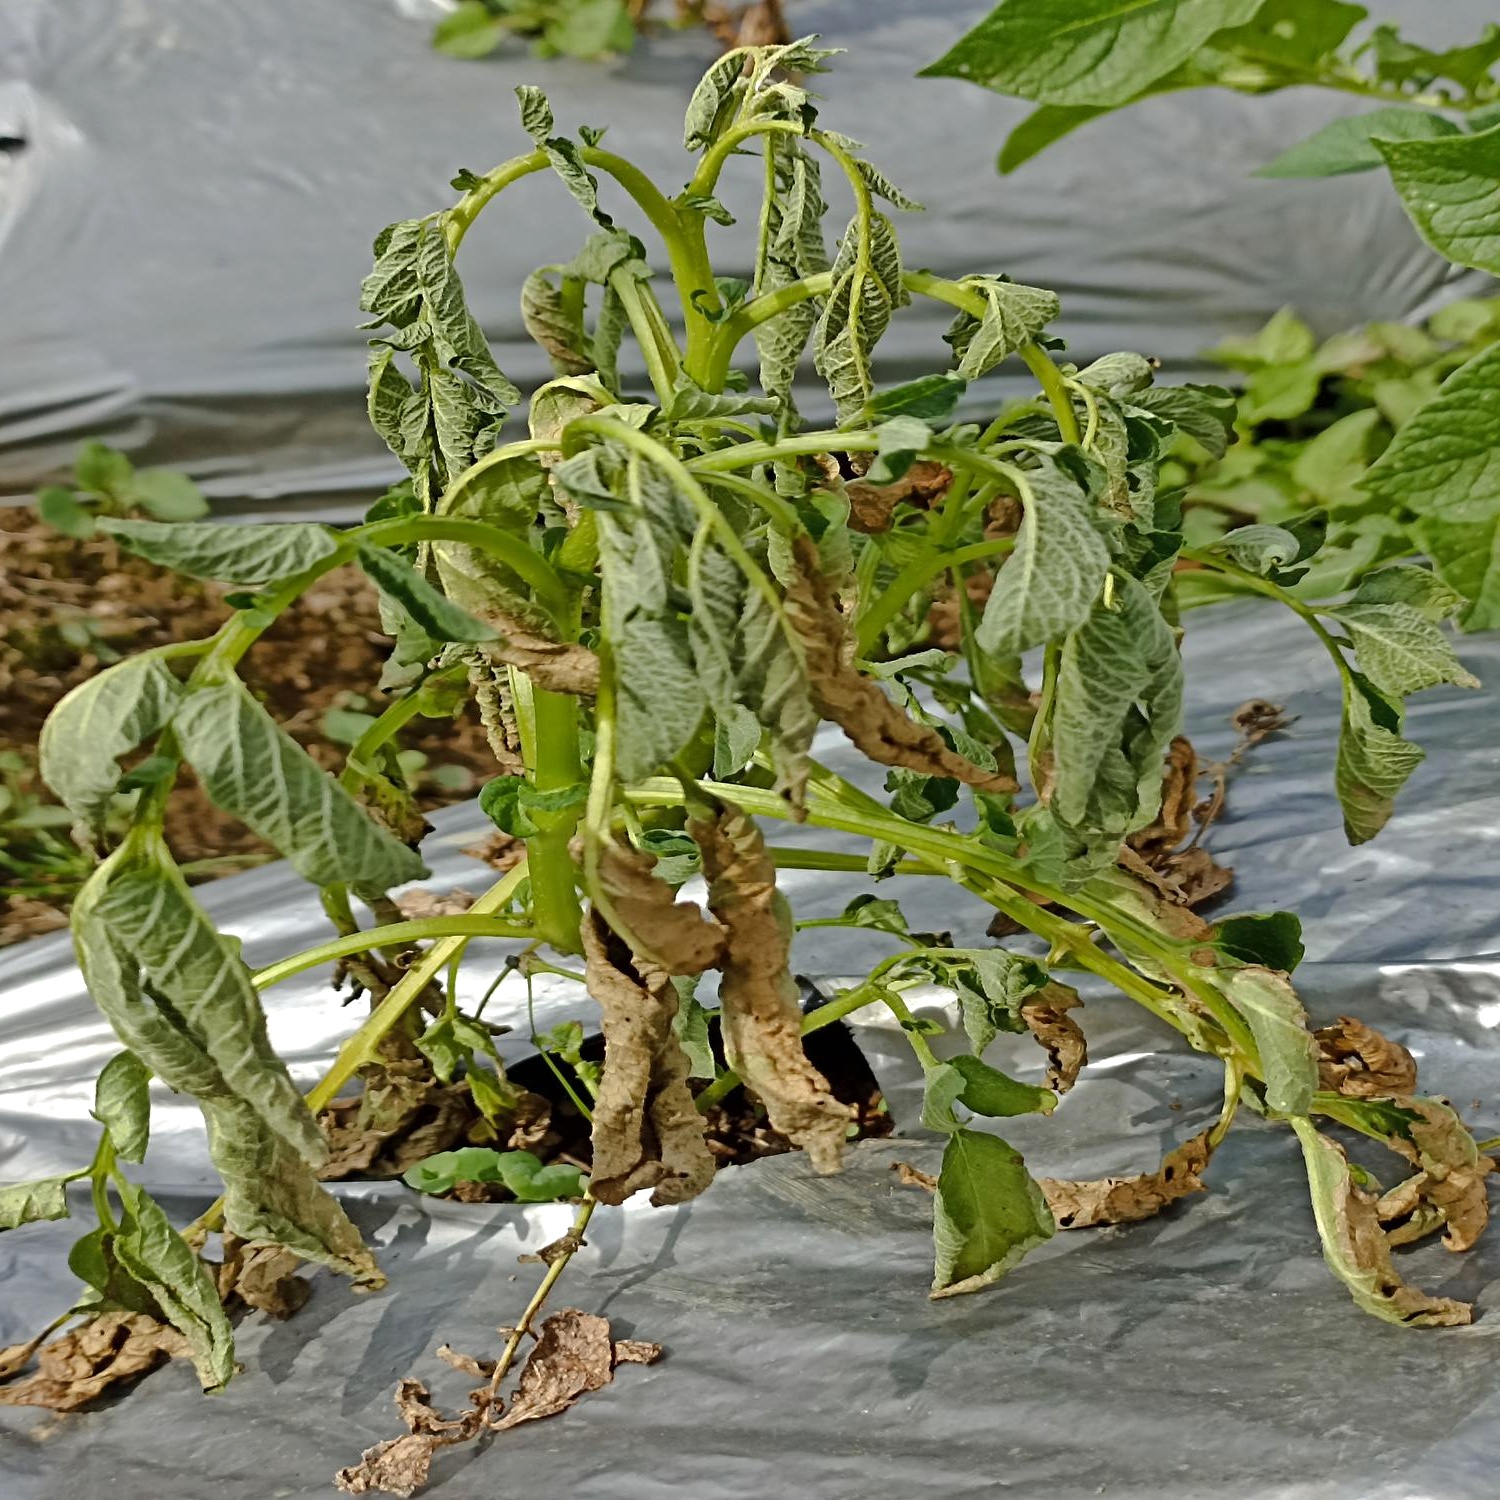
Etiqueta: Pudricion_Parda